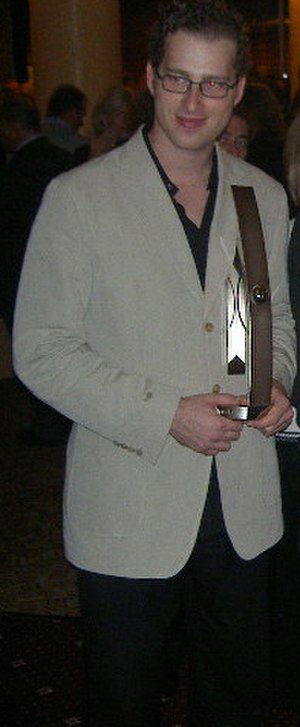
Nikolaj Znaider
Nikolaj Znaider er en dansk-israelsk violinist.